Gewehr 1888

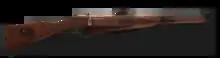
Karabiner 88, German bolt-action carbine variants of Gewehr 1888

At the time of adoption, the M/88 "Patrone 7.9 mm" was loaded with a 14.6 g (226 gr) round nose bullet that measured 8.08 mm (.318 in) in diameter. In 1894/95 the German Army changed the barrel specifications from 7.9/8.1 mm to 7.9/8.2 mm hoping to improve accuracy and Gewehr 88 rifles made from that date on had different bores. The 8.08 mm (.318 in) bullet diameter however remained unchanged. After 1895 most Gewehr 1888 rifles were regrooved.